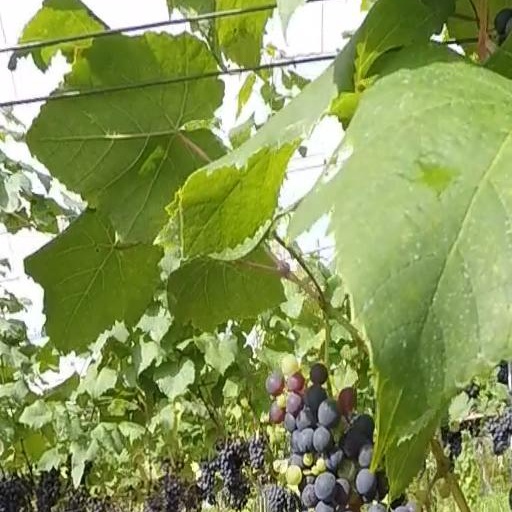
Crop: grape